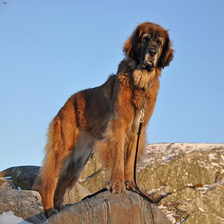
Species: dog
Breed: leonberger